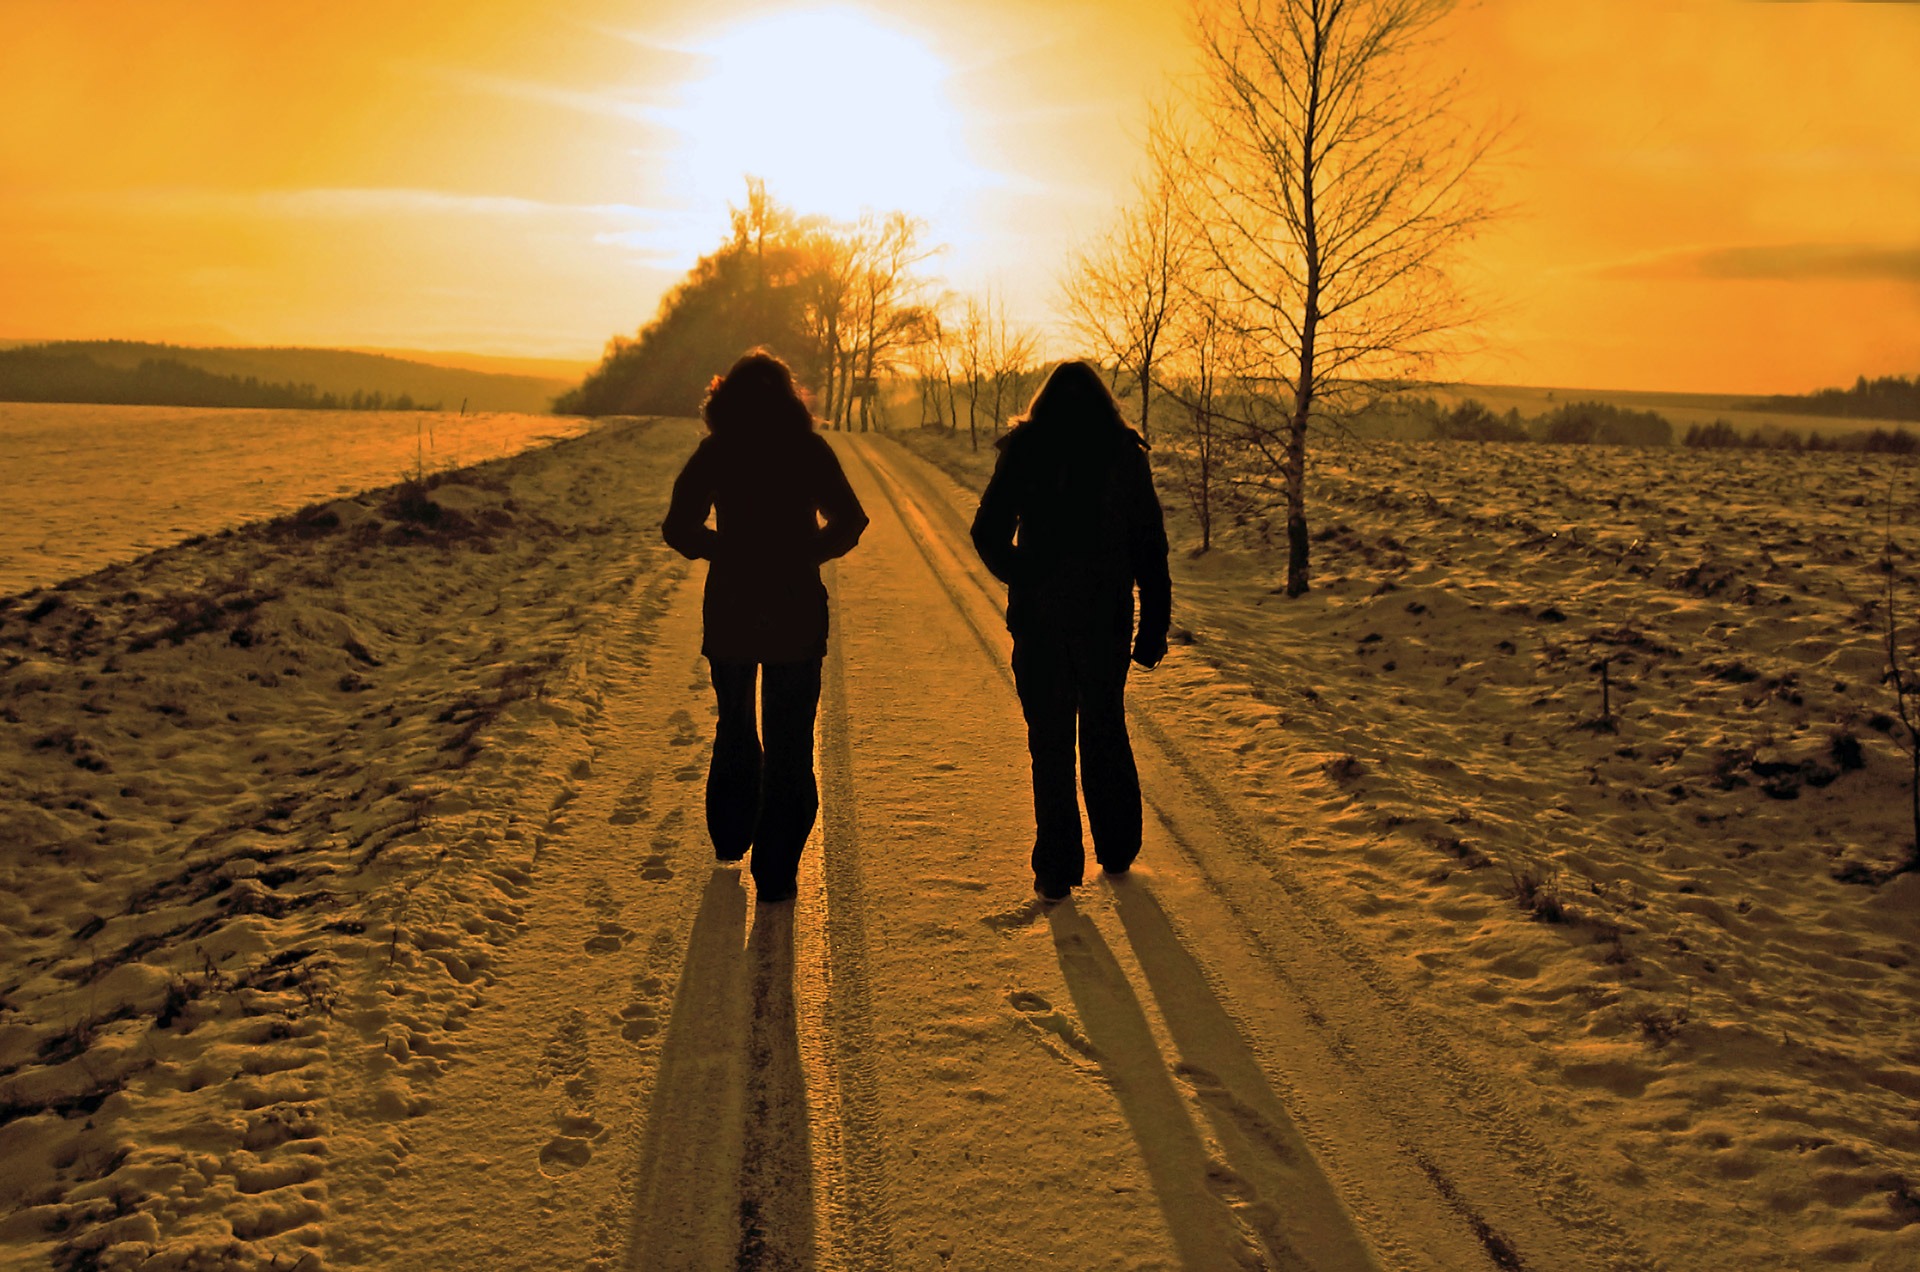
beach, landscape, sea, tree, sand, horizon, snow, people, sun, woman, sunrise, sunset, sunlight, morning, desert, wind, dusk, ice, evening, journey, shadow, holiday, frozen, trip, highland, trees, relaxation, background, czech republic, sahara, canvas, winter season, natural environment, aeolian landform